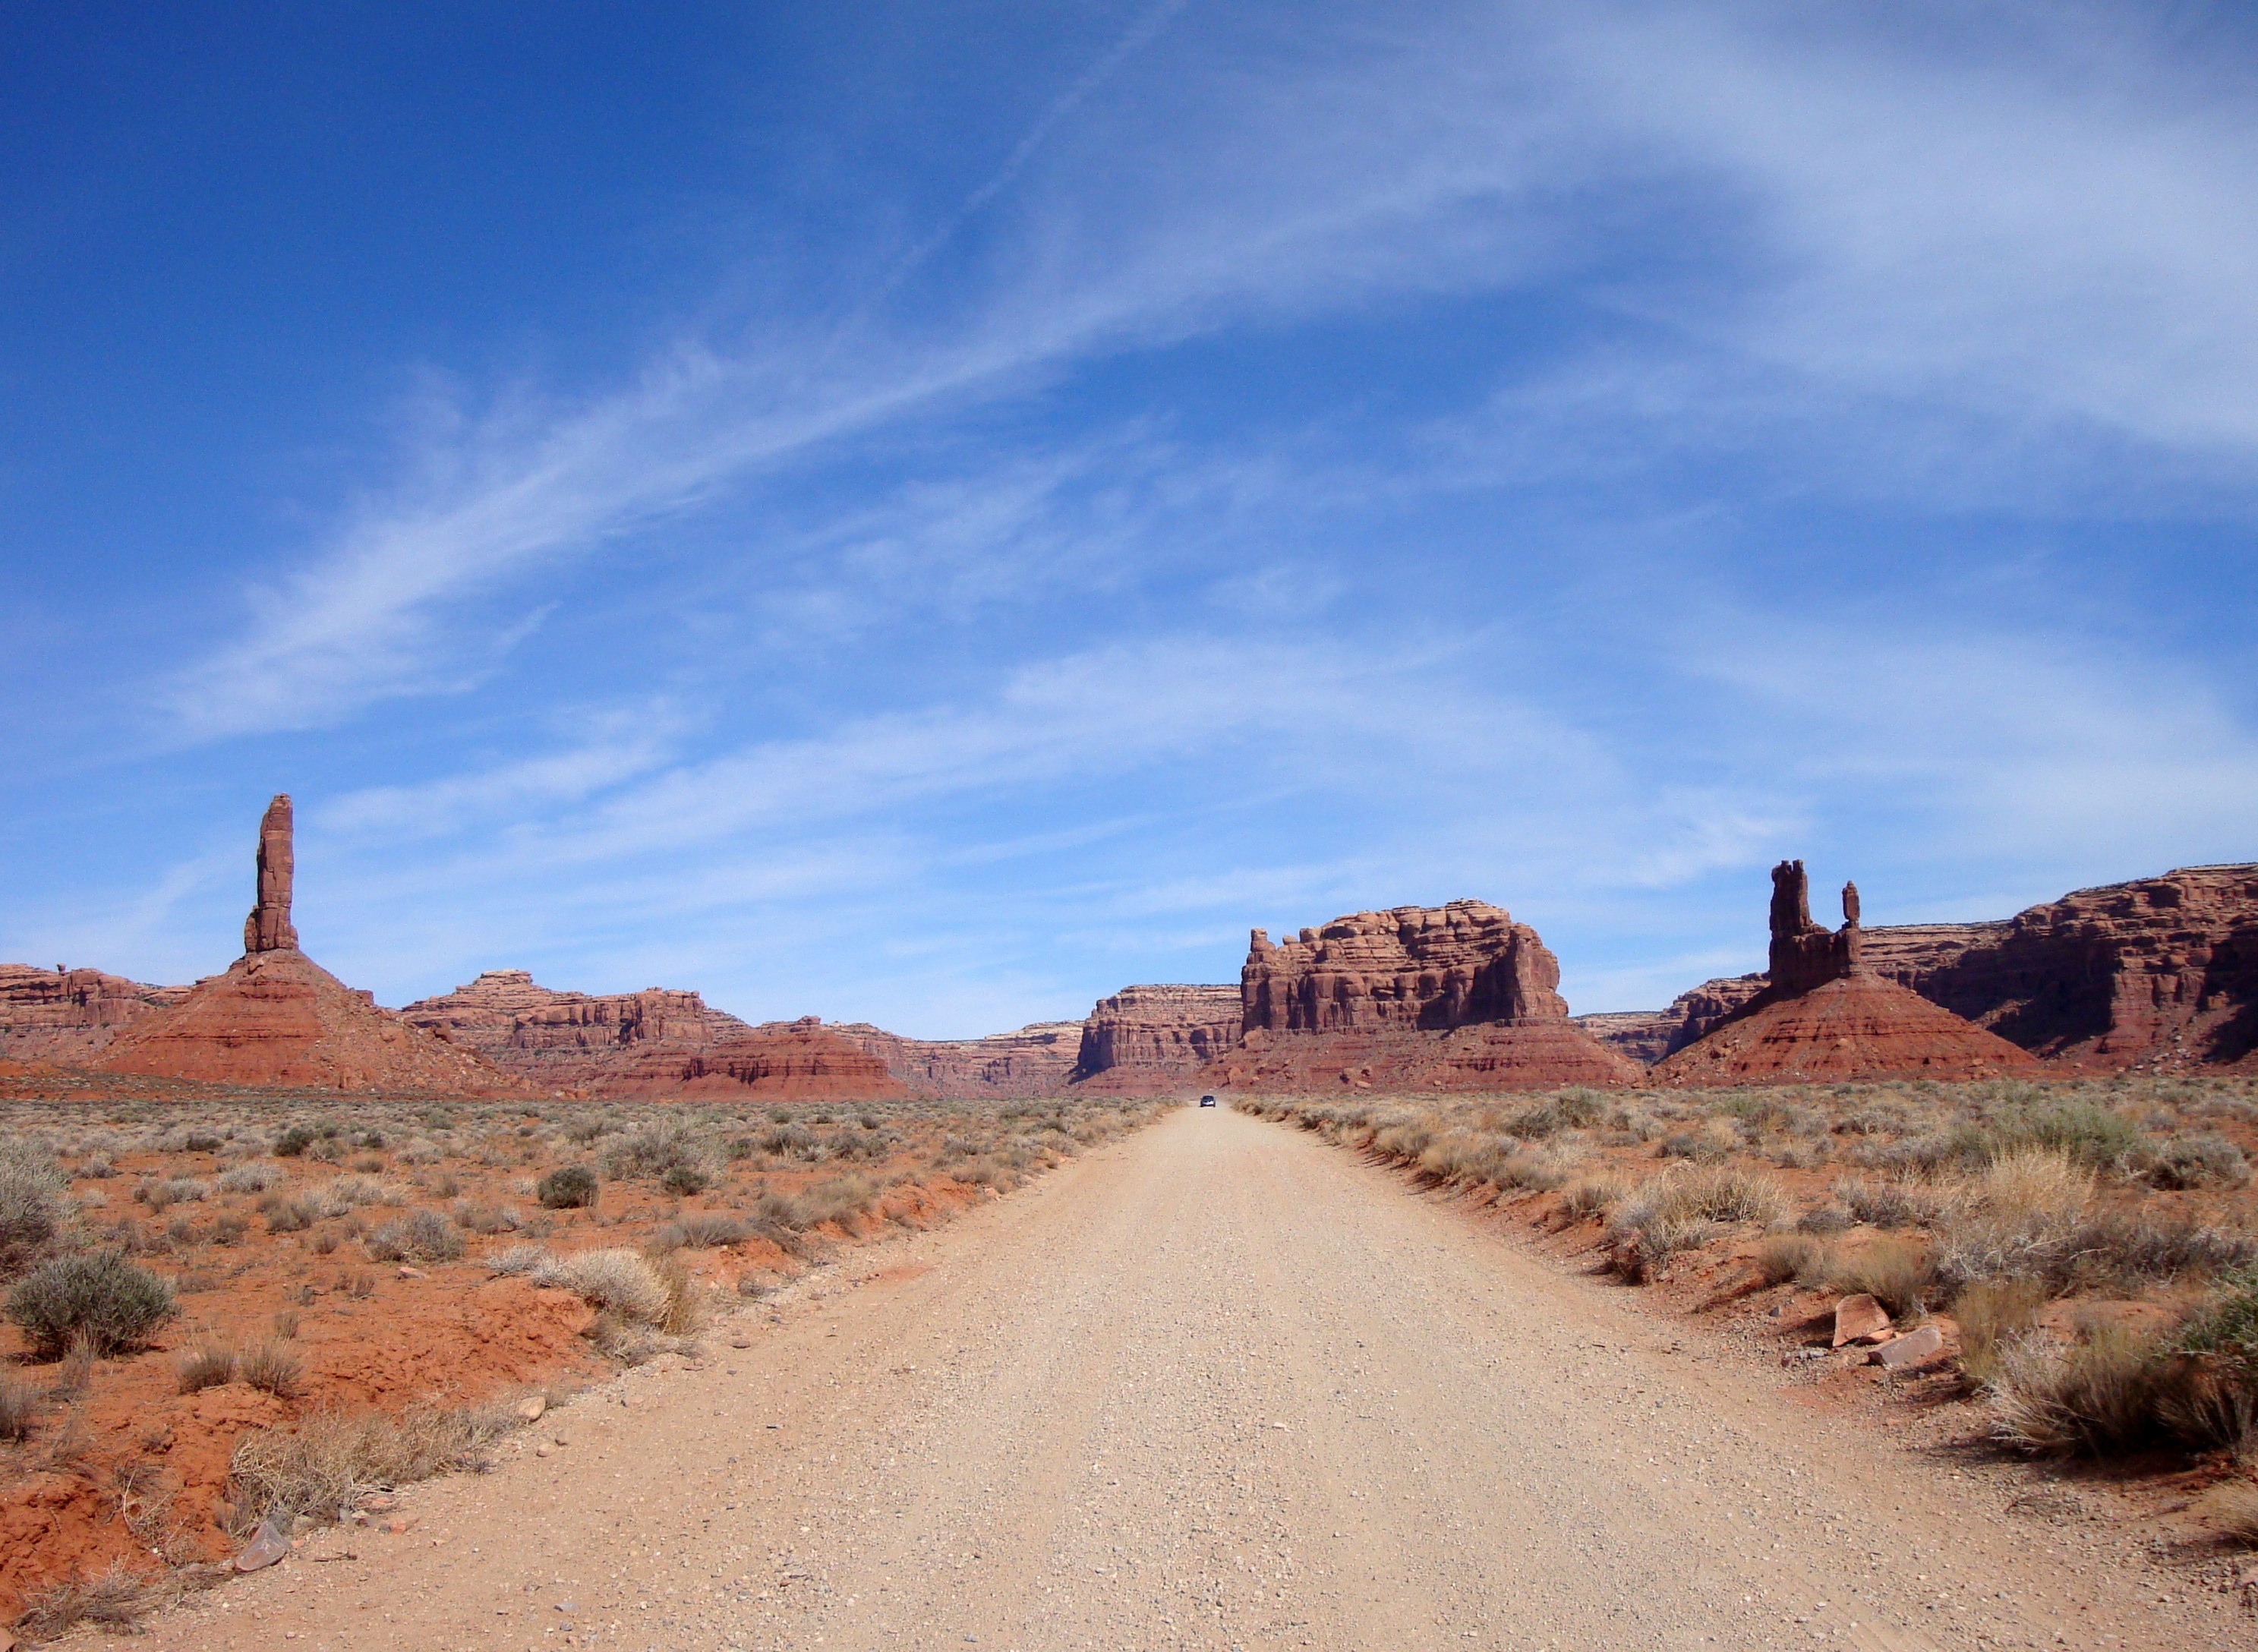
landscape, sea, nature, rock, road, desert, valley, vacation, usa, america, national park, erosion, united states, rocks, colorado, ruins, badlands, plateau, wadi, butte, rock formations, landform, monument valley, natural environment, geographical feature, aeolian landform, monument valley navajo tribal park